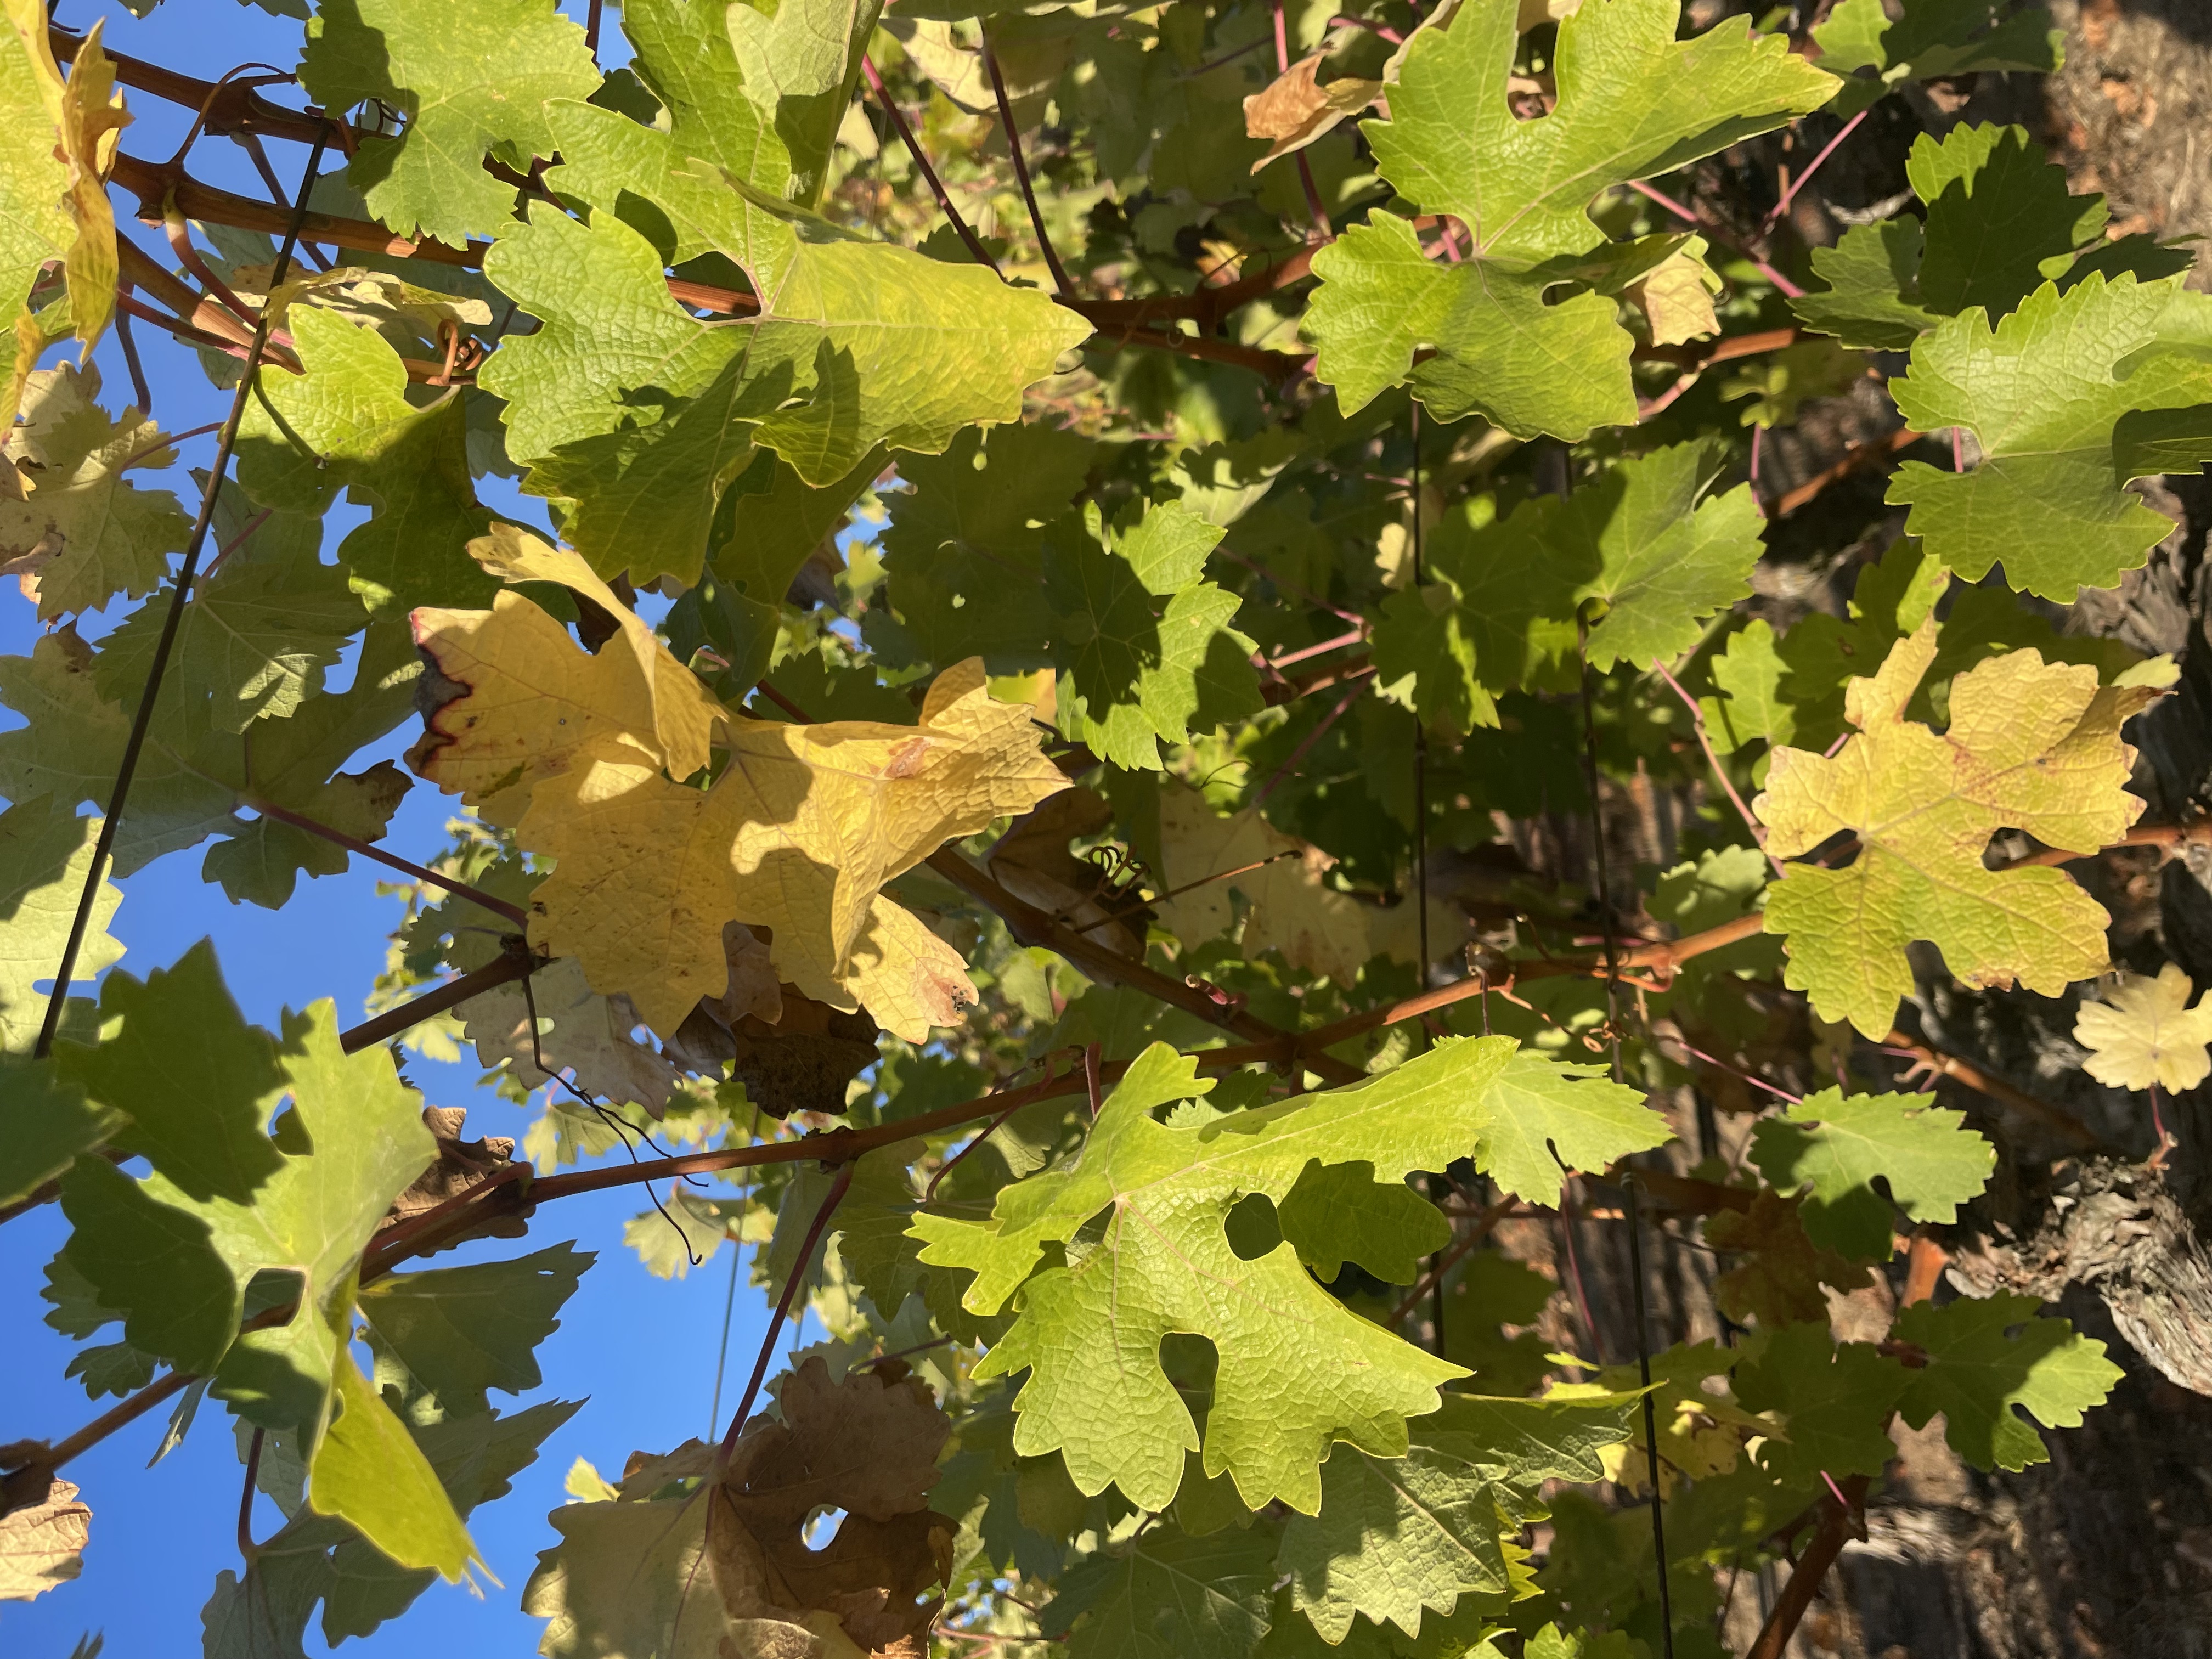
Label: No Virus